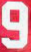
Number: 9